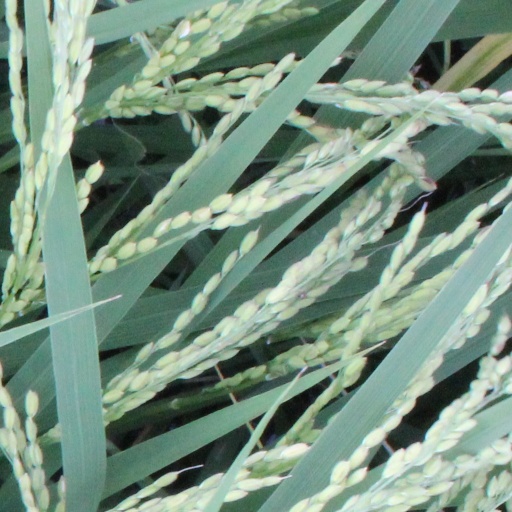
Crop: rice